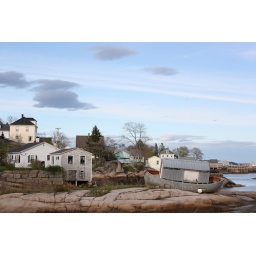
old boat perched high on the rocks in south deer isle main